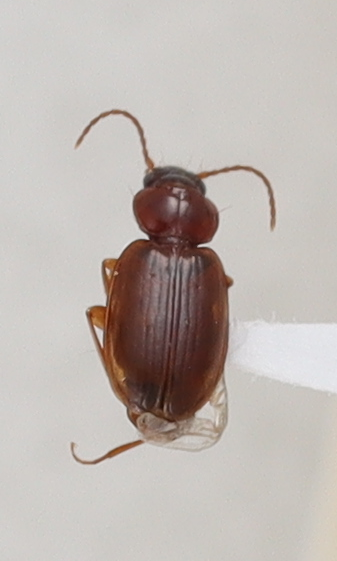
Scientific name: Trechus obtusus
Plot: 14
Trap: S
Collected: 20210908